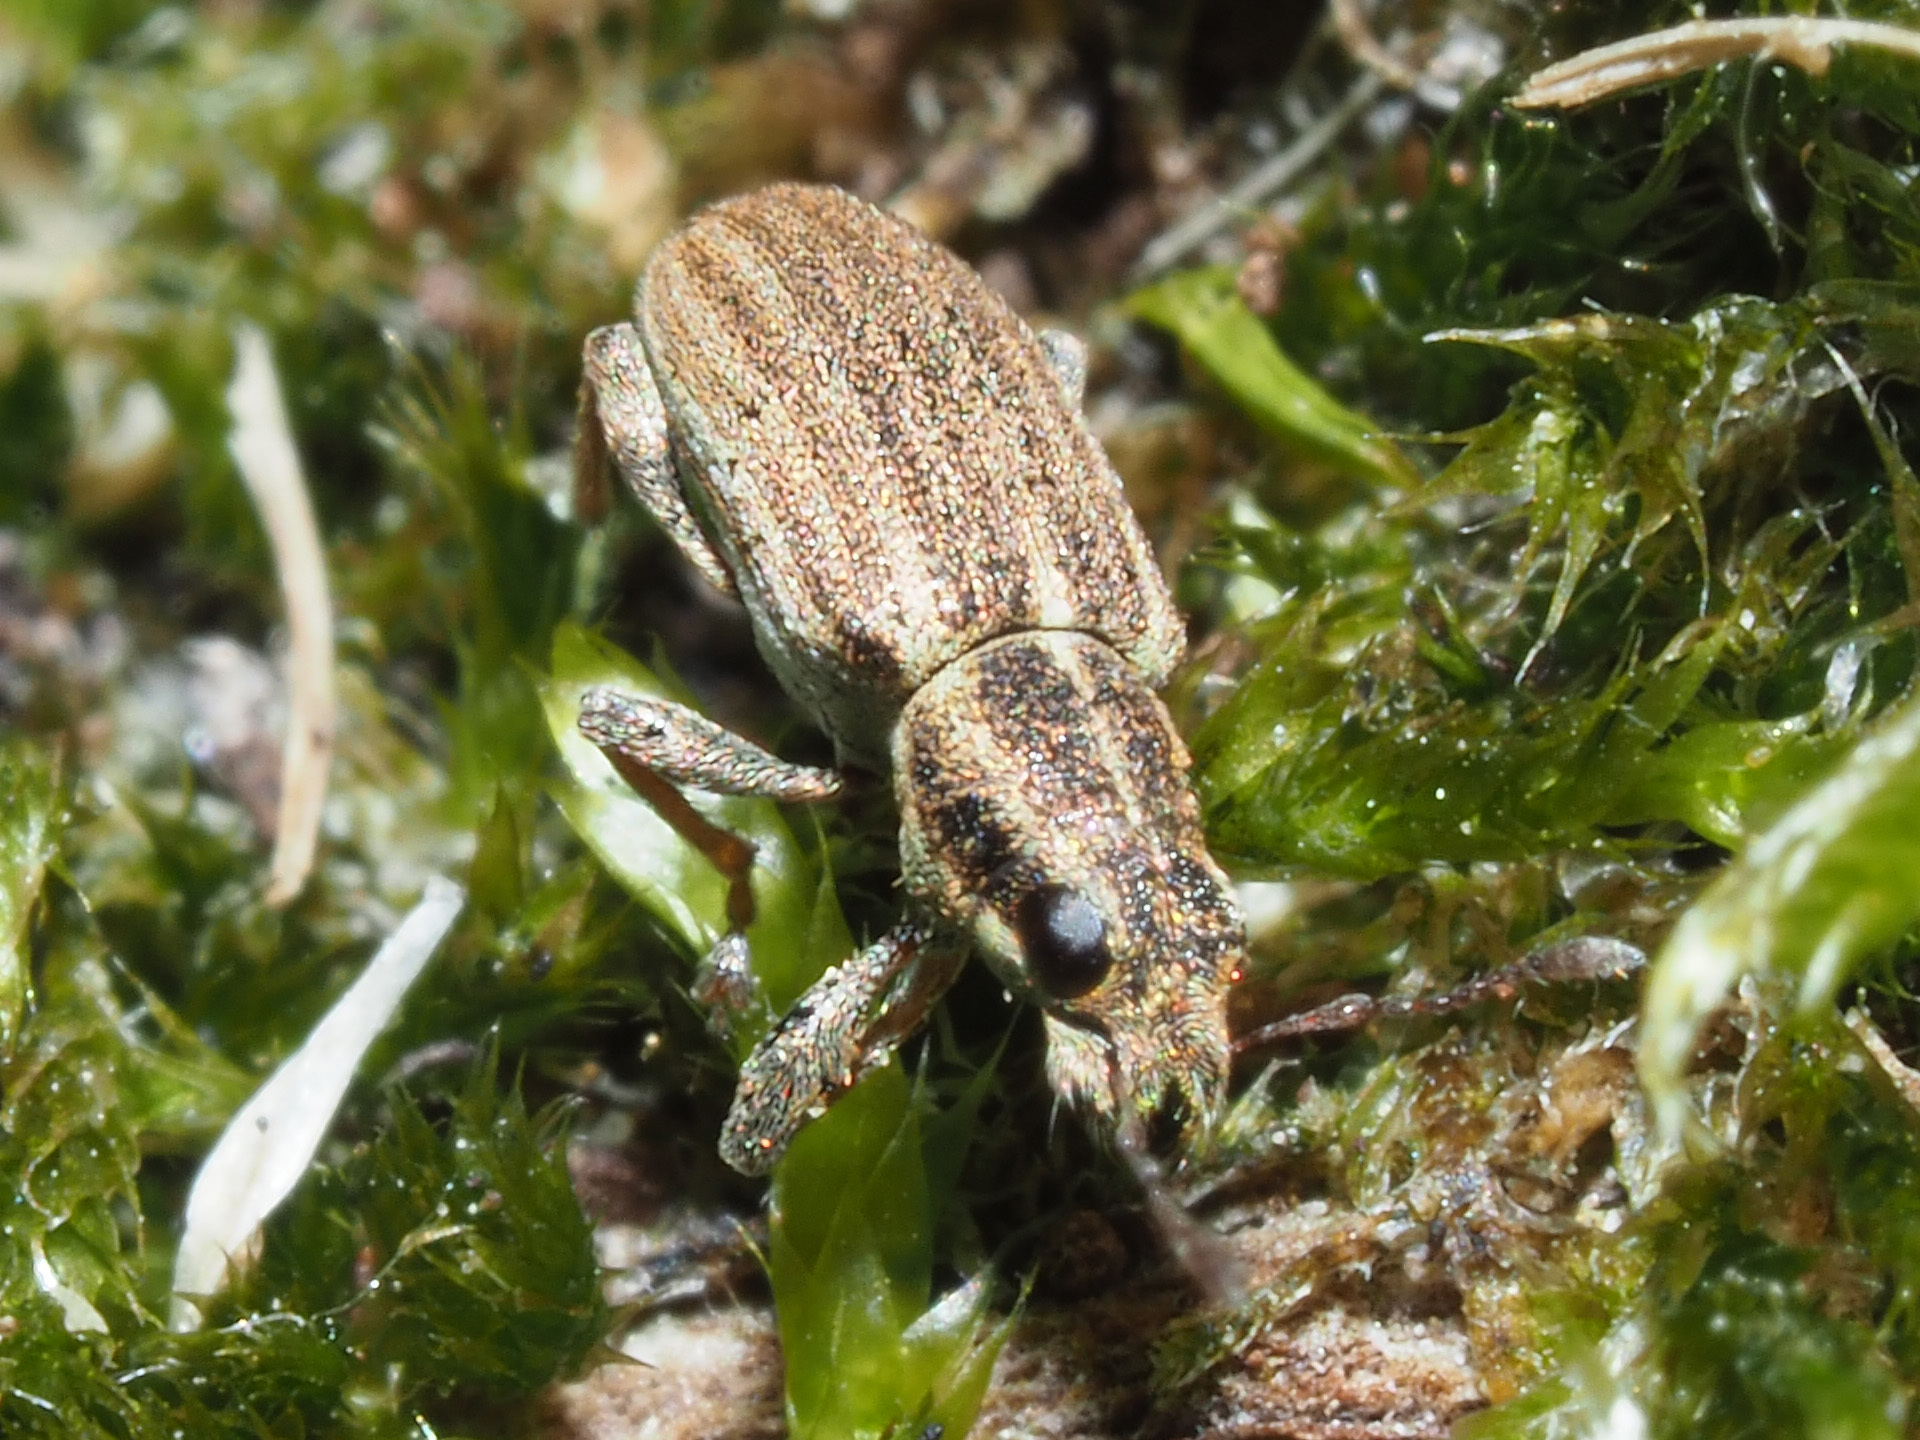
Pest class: pea_leaf_weevil